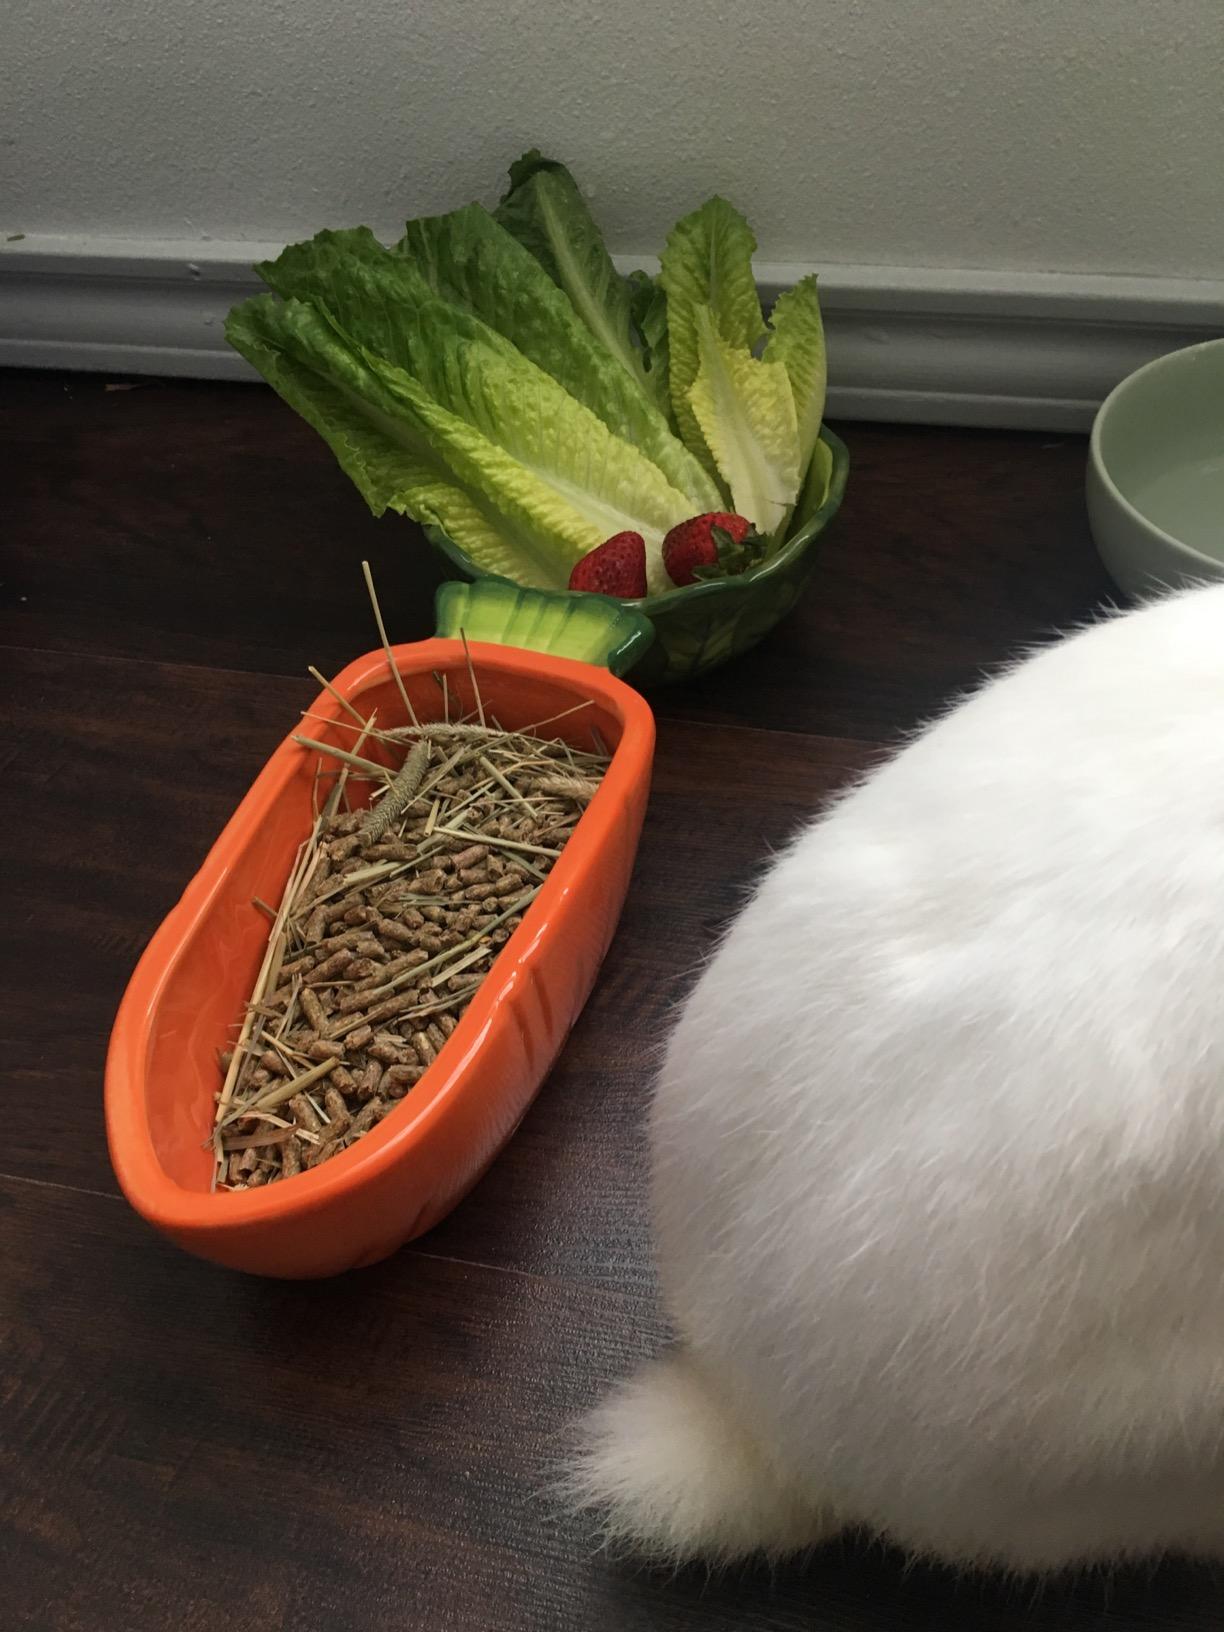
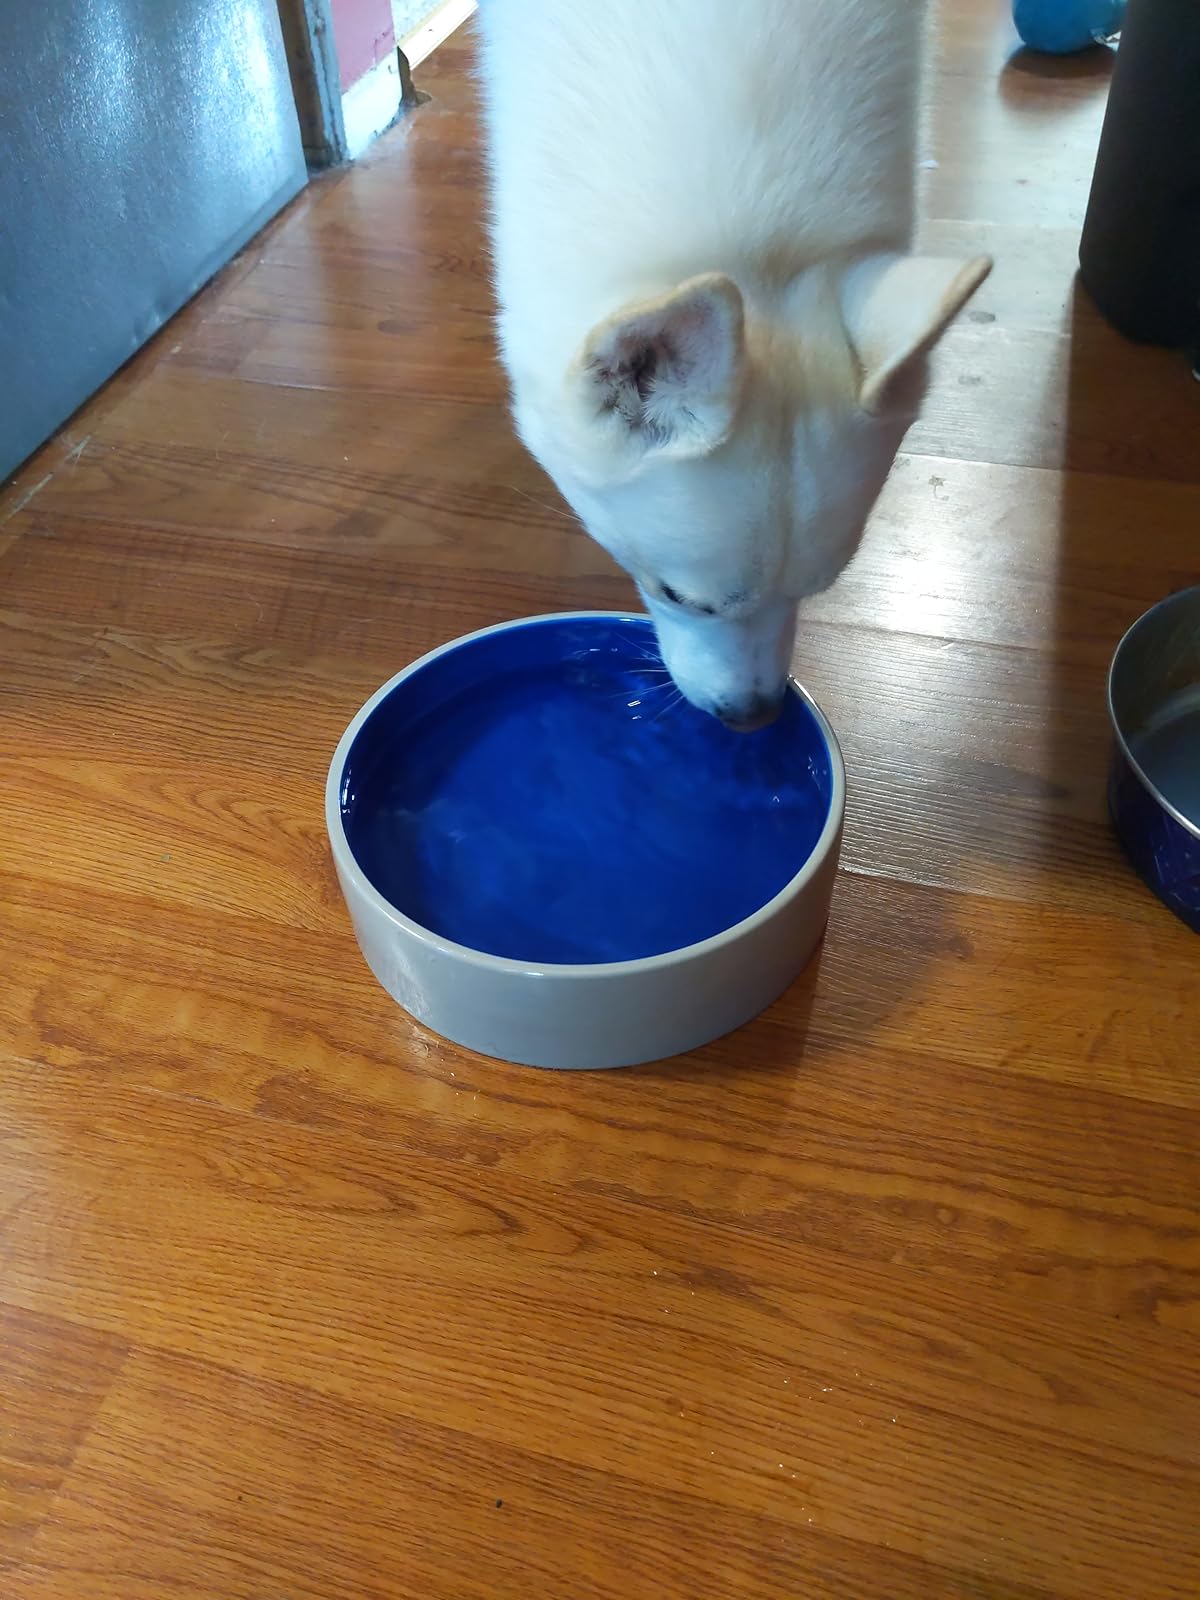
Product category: items_bowl
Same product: no